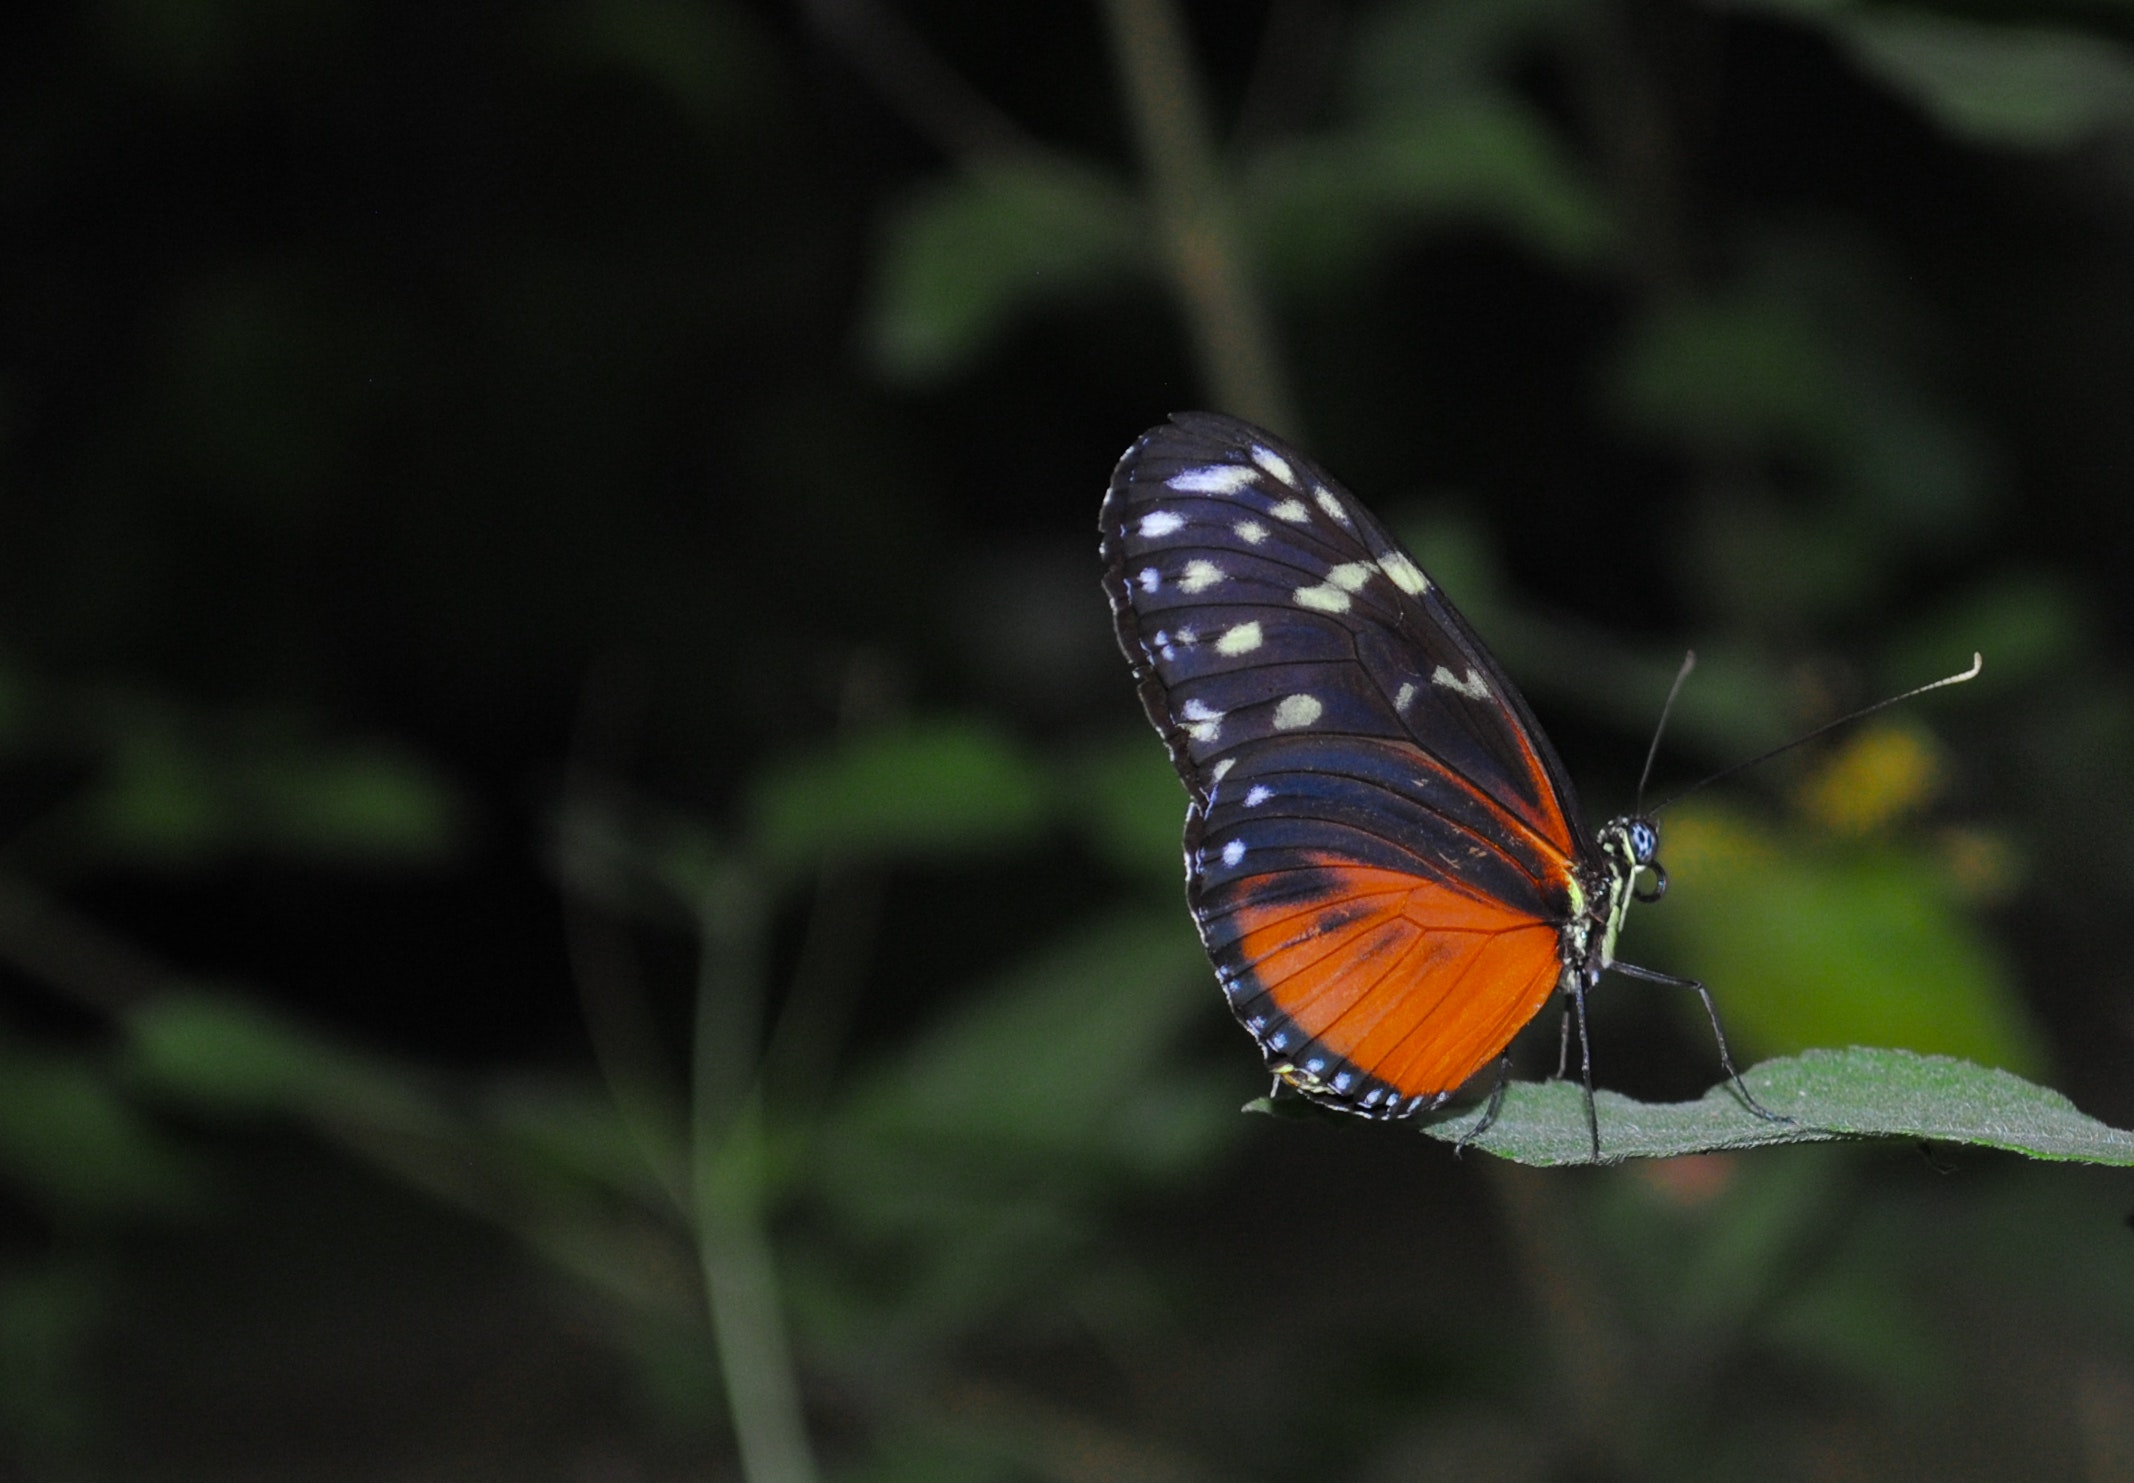
moths and butterflies, butterfly, insect, invertebrate, lycaenid, brush footed butterfly, pollinator, organism, macro photography, monarch butterfly, wildlife, arthropod, pieridae, adaptation, riodinidae, Limenitis, plant, moth